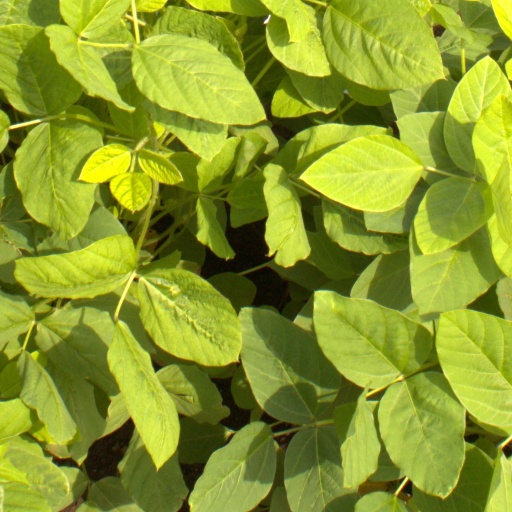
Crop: soybean